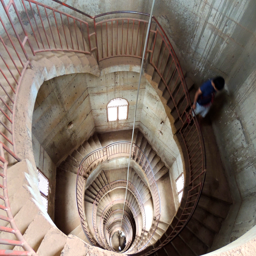
stairs back down the minaret .